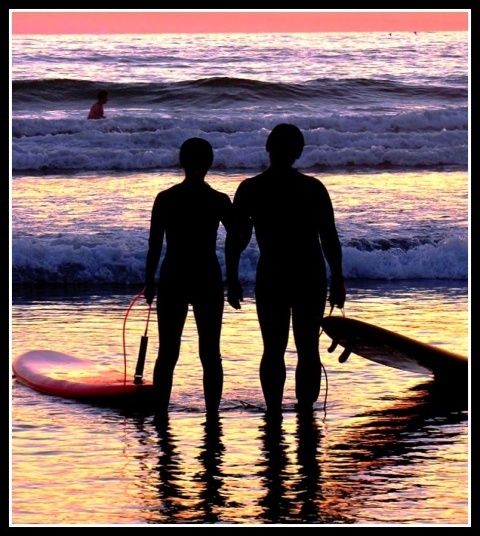
Label: not_food